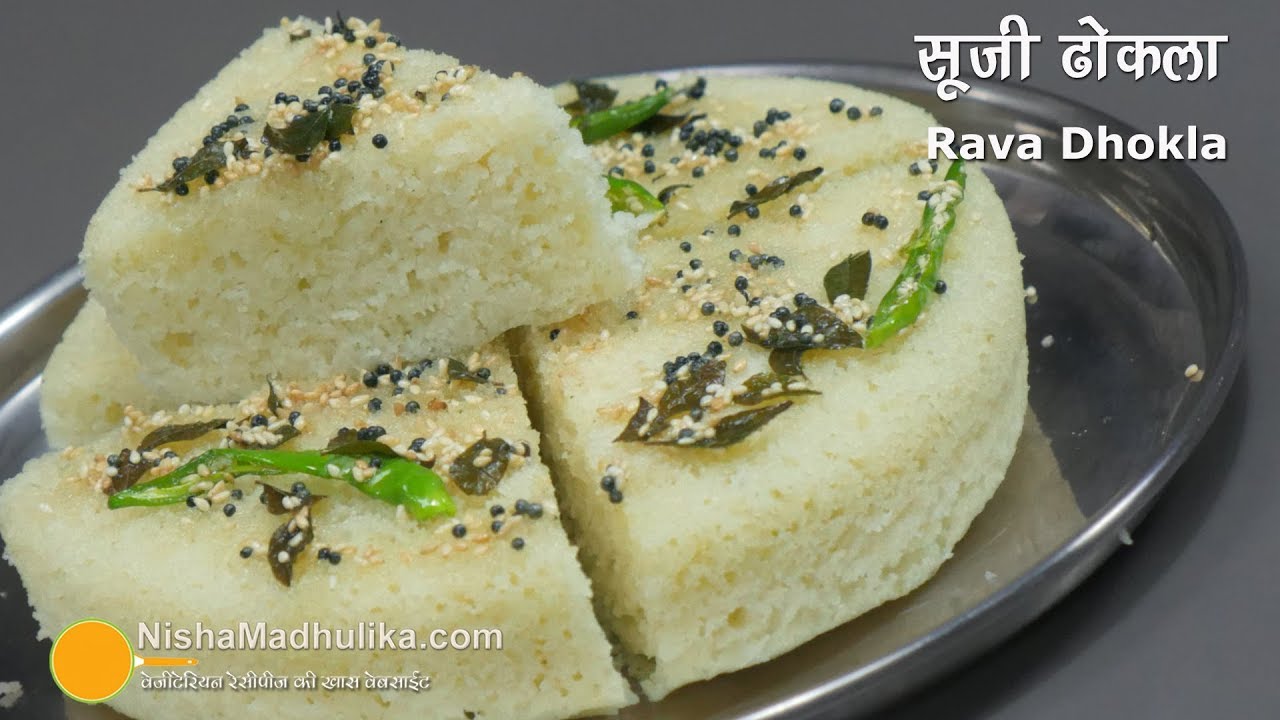
Dish: dhokla